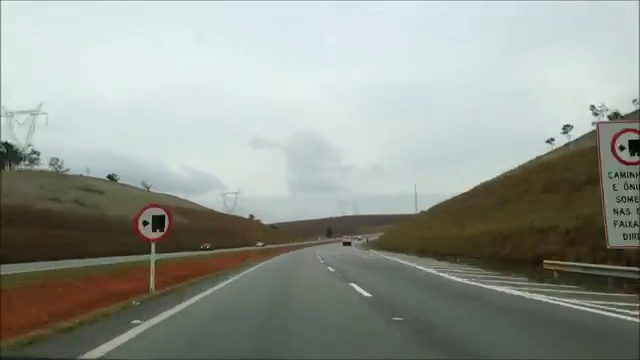
Fire: no
Smoke: no